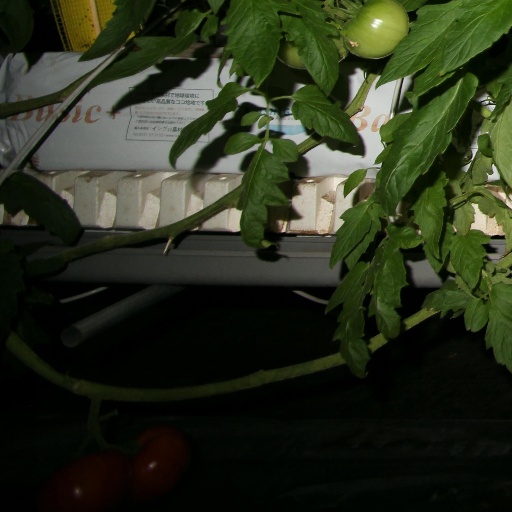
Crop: tomato